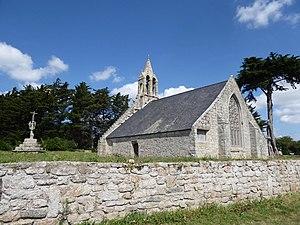
Chapelle Saint-Budoc de Beuzec-Cap-Caval